Raja Chor Mantri Sipahi

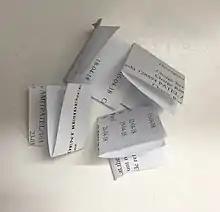
Shuffled chits

Raja Mantri Chor Sipahi is a type of role-playing game that is a popular pastime in India. It involves four playerseach player takes up the role of either the king, Minister, thief or soldier and the Minister (Mantri) has to guess the identity of the thief. Along with other such games, its popularity has decreased in the 21st century.